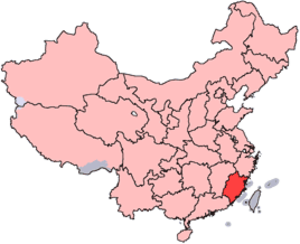
Le monastère Shaolin ou temple Shaolin est un temple bouddhiste Chan situé sur le mont Song dans la province du Henan. Fondé au Vᵉ siècle, le monastère est depuis longtemps célèbre pour son association avec les arts martiaux chinois, et particulièrement avec le kung-fu Shaolin. Pour le monde occidental, il est peut-être le monastère bouddhiste le plus connu.